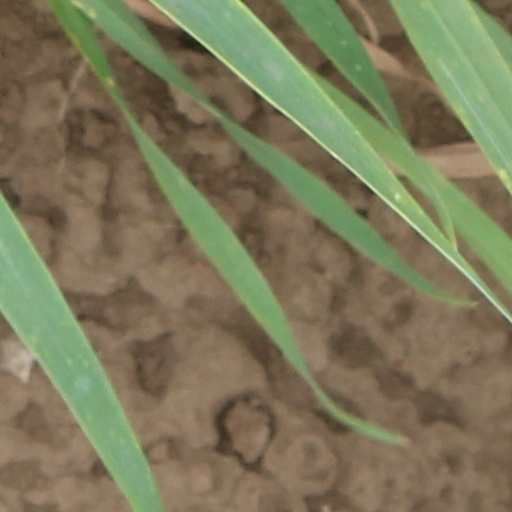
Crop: wheat